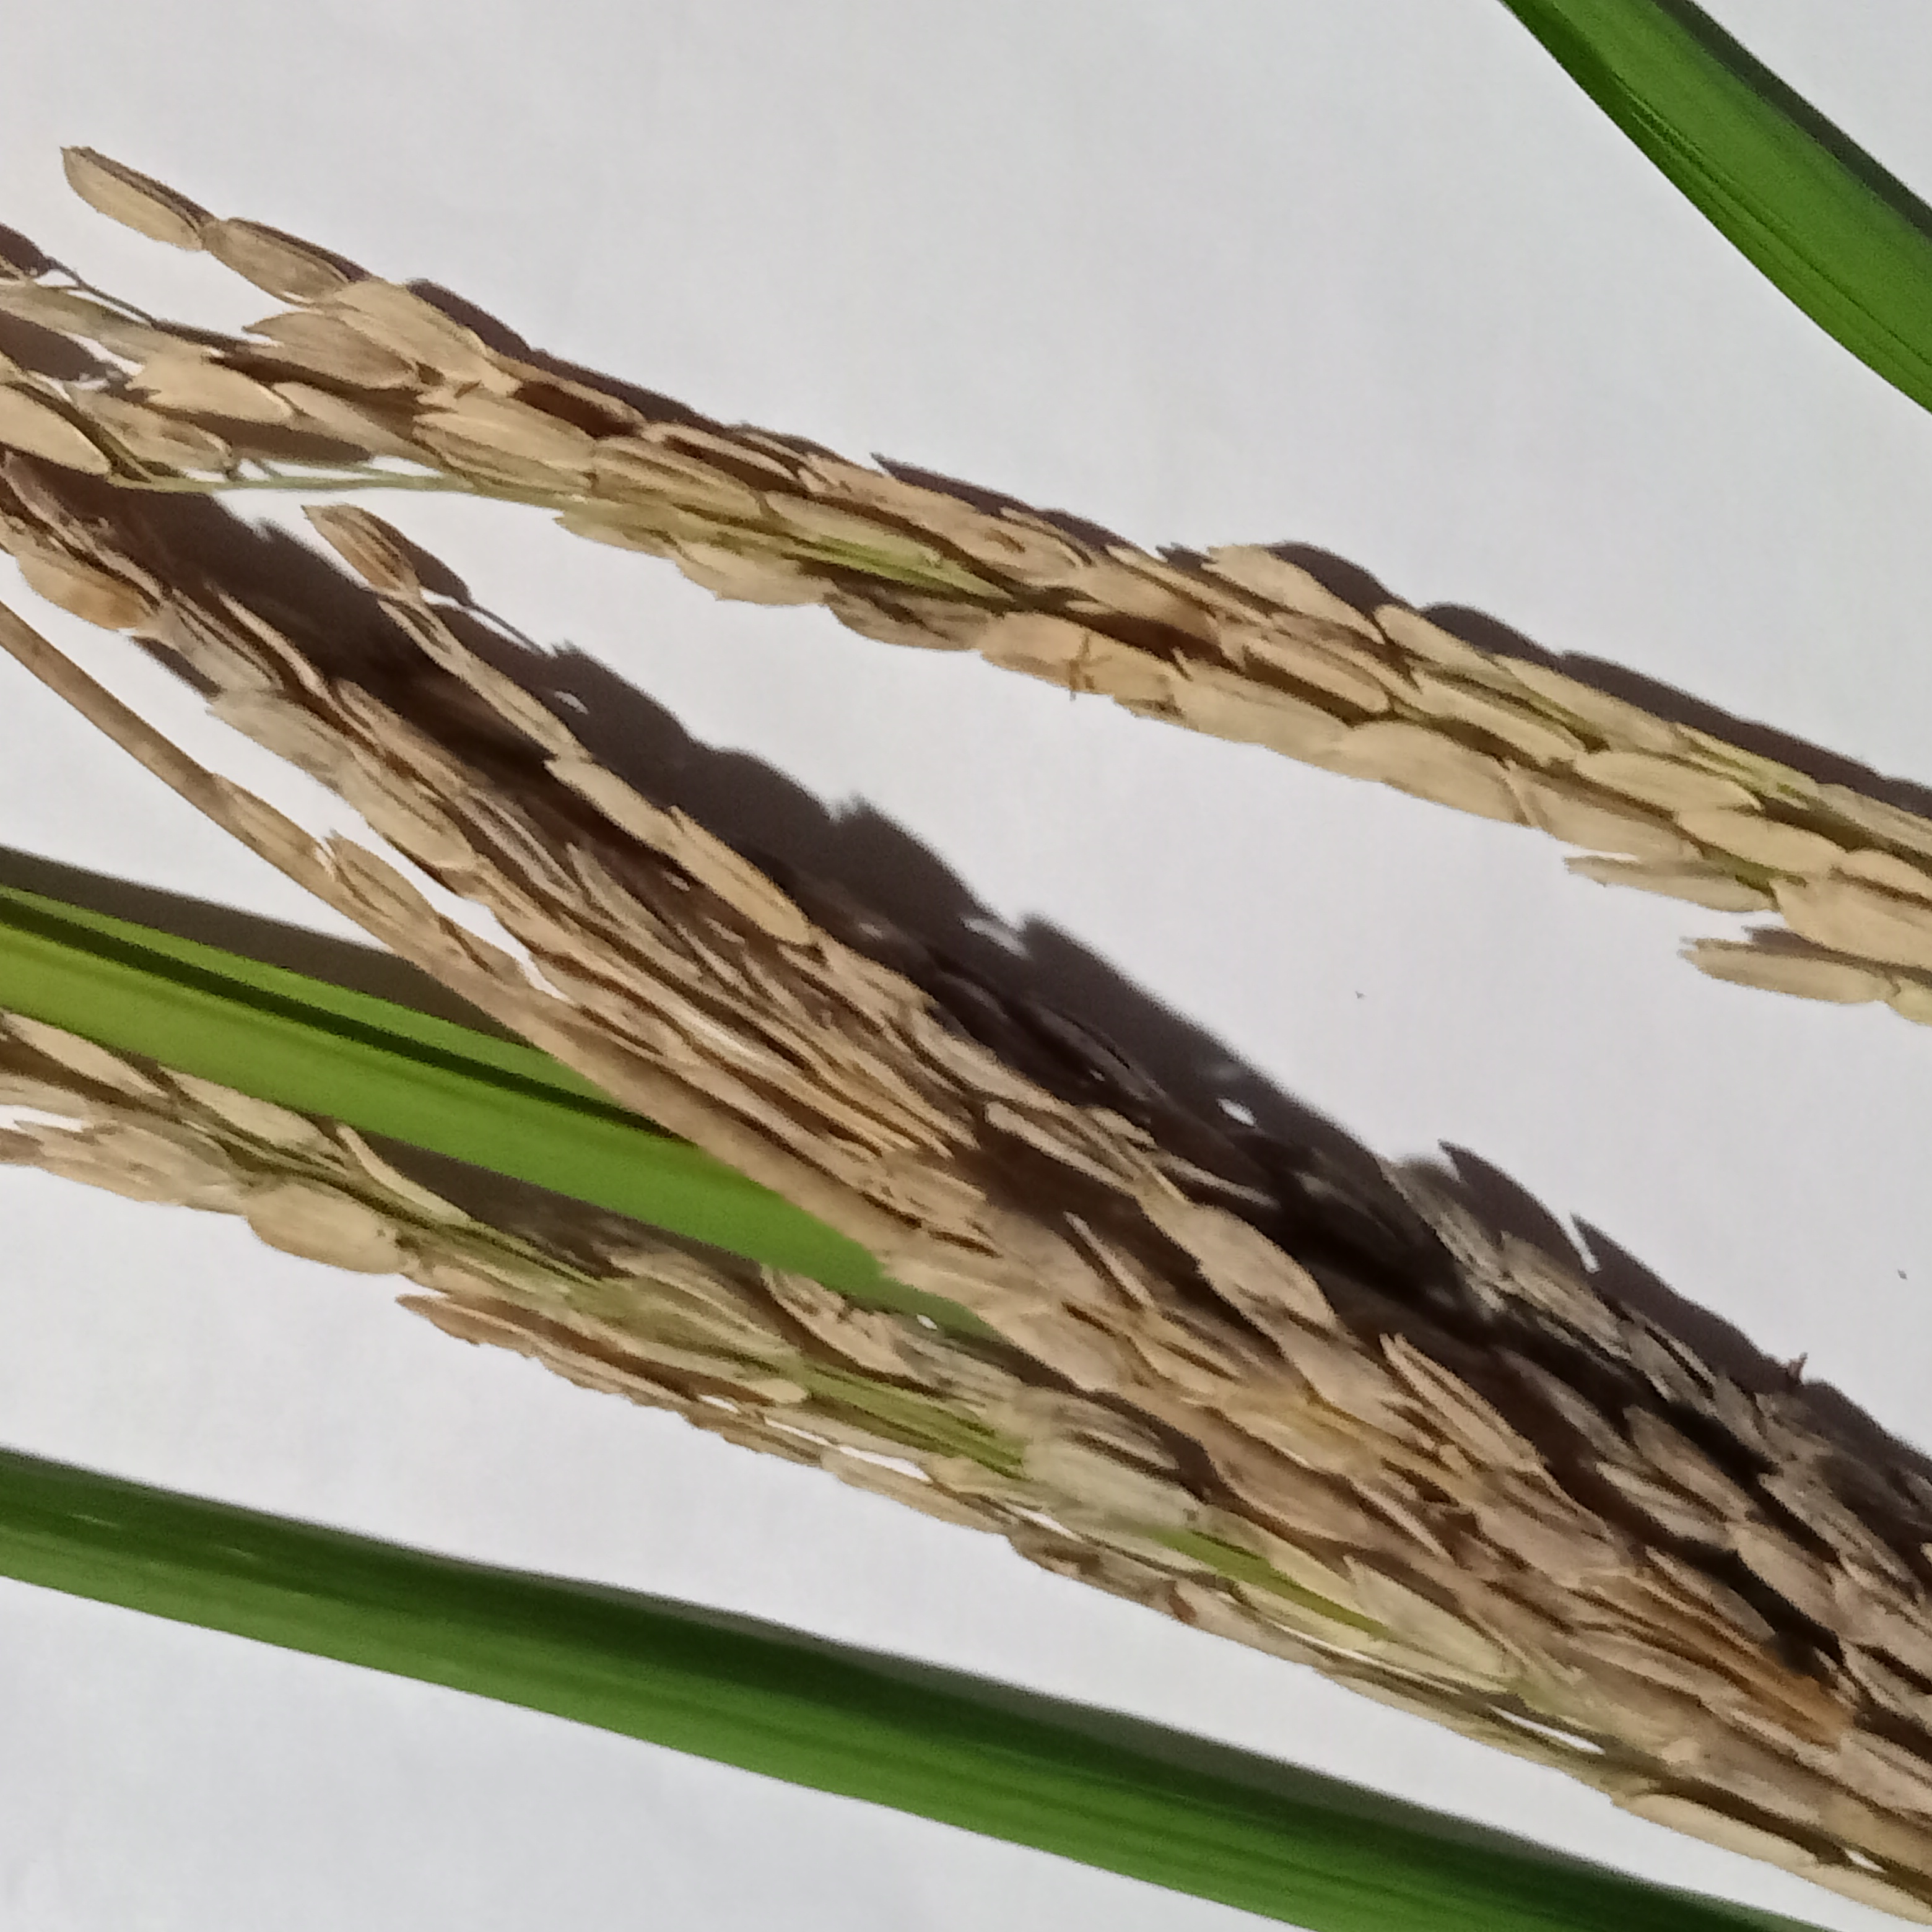
Nhãn: Bệnh Đạo ôn lá và cổ bông (Rice leaf and neck blast)